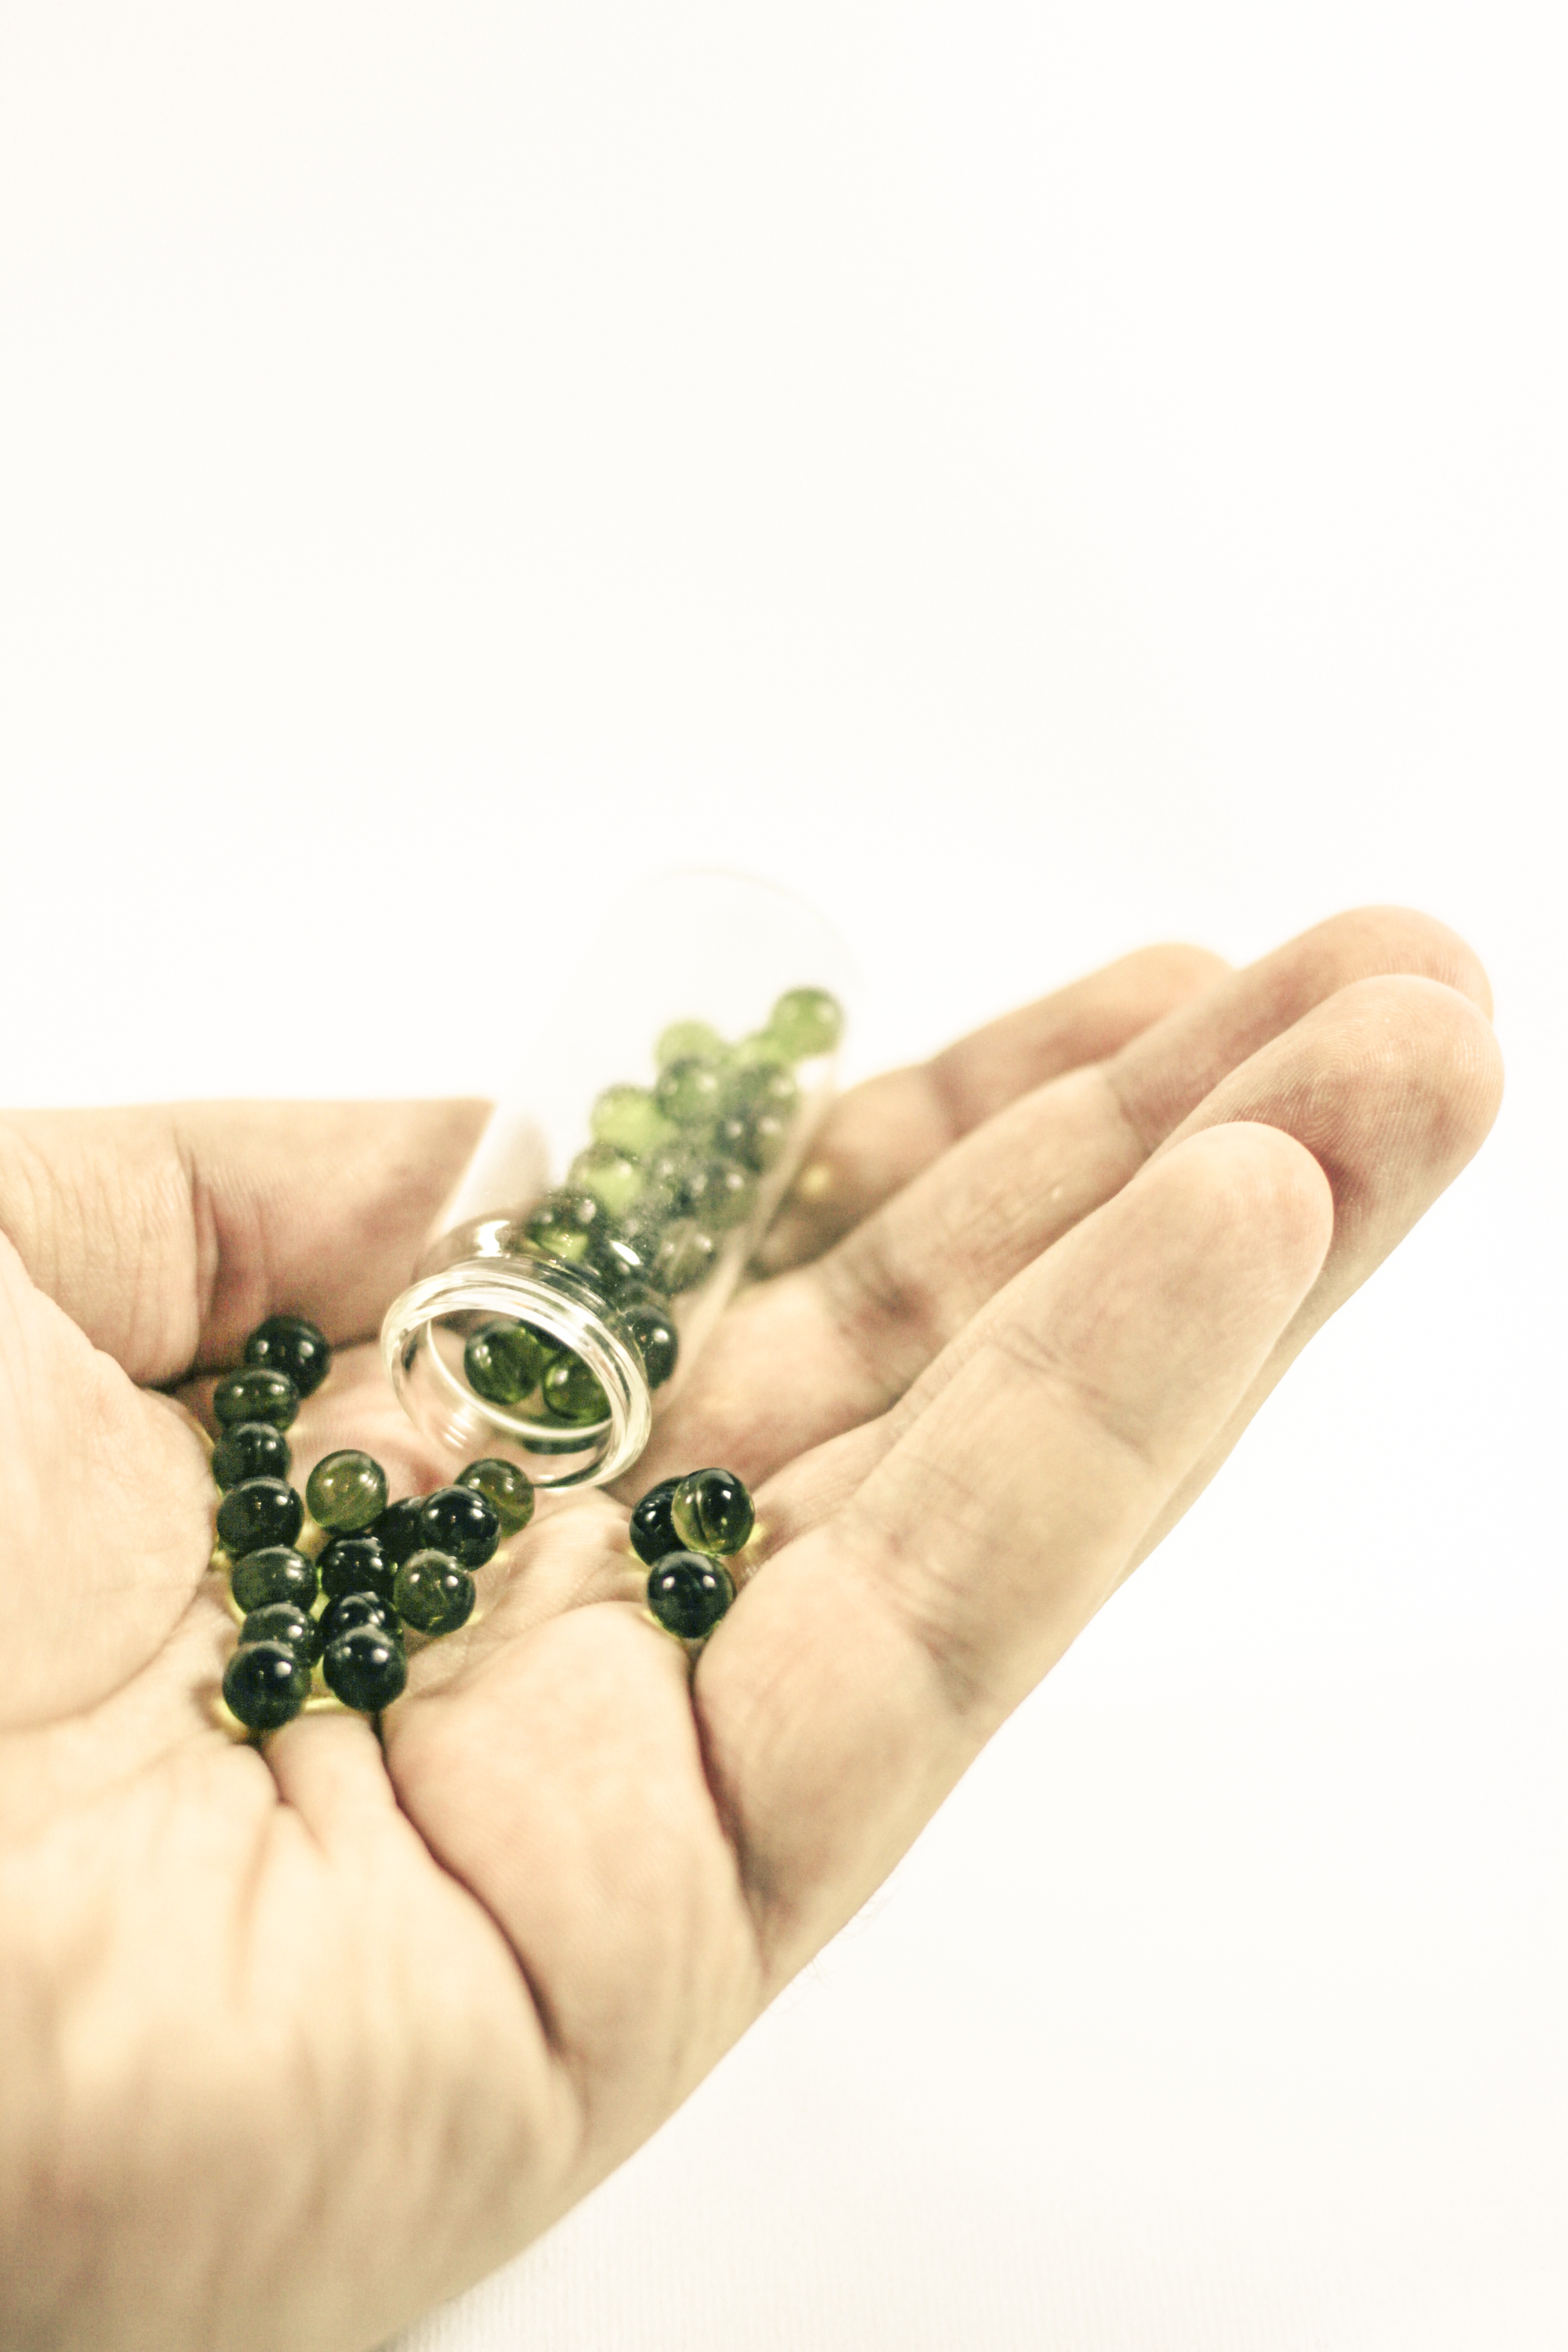
hand, cold, ring, pattern, finger, death, healthy, heal, bracelet, jewellery, pharmacy, drug, prescription, tablets, medical, sick, cure, dose, the hand, treat yourself, get sick, the disease, overdose, pharmacological, pharmacologist, placebo, druggy, fashion accessory